Juan del Águila

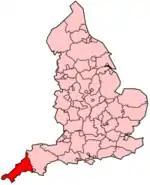
Spanish operations took place on the coast of Cornwall County.

On 25 October 1590 he landed in Nantes (Brittany), with his army. He established as an operational base the port of Blavet (now Port-Louis). At the end of the year he began the fortification of the city undertaken by Cristóbal de Rojas, who built the magnificent "Fuerte del Águila" (Águila Fort), named after the maestre de campo.